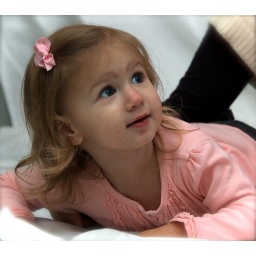
Little girl in pink